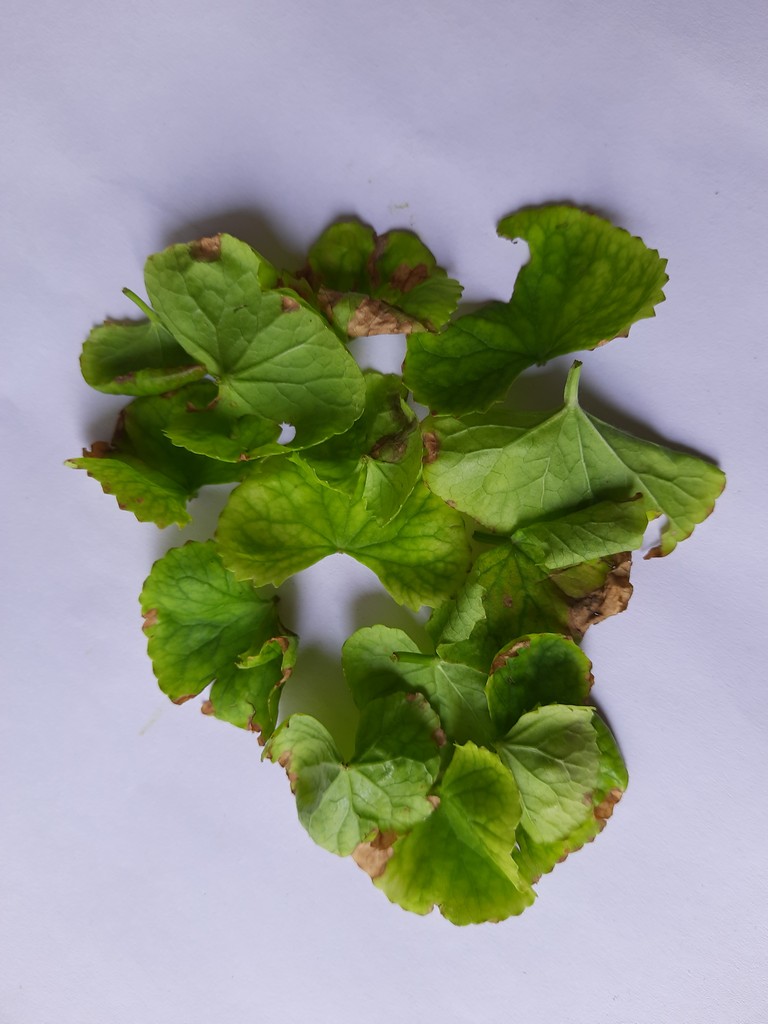
Label: Unhealthy